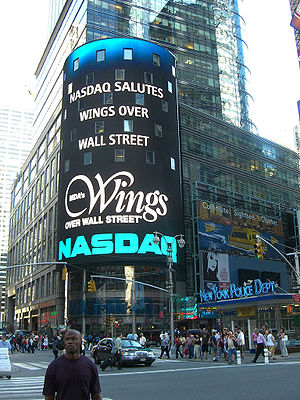
NASDAQ
NASDAQ's bygning i New York.
NASDAQ er et amerikansk elektronisk aktiemarked. Det blev grundlagt af National Association of Securities Dealers og begyndte virksomheden 8. februar 1971. Markedet ejes og drives af NASDAQ OMX Group.